Edward Thomas Daniell

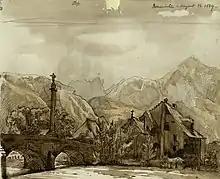
"Bonneville" (1829), pencil and brown wash on paper, Norfolk Museums Collections

He stayed at Purdie's residence to recuperate, and wrote to Forbes and Spratt describing his discoveries at Apollonia and Lyrbe. Before he had fully recovered he left the city to undertake a solitary expedition to Pamphylia and Pisidia, travelling during the hottest part of the year. He was forced back to Adalia after suffering a second attack of malaria, and at Purdie's house dictated what was to be his last letter, which expressed his intentions to continue his work. He lost consciousness after sleeping whilst exposed to the heat of the day on the front terrace of Purdie's residence, and died a week later, on 24 September. He was buried in the city. The Norfolk historian Frederick Beecheno wrote in 1889 that Daniell was "buried beneath an ancient granite column in the court of a Greek church in the centre of the town of Adalia".